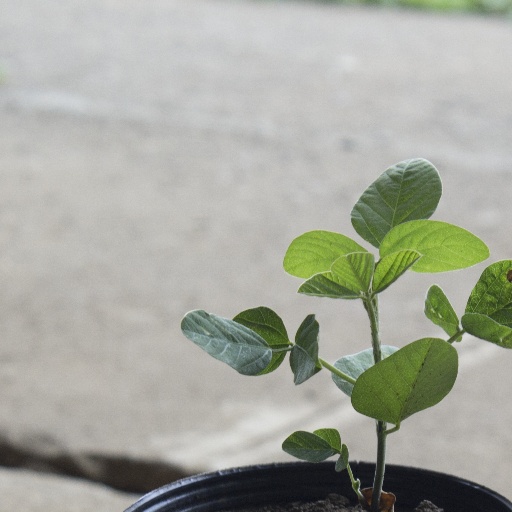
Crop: soybean